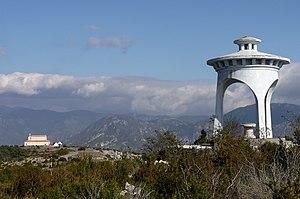
Madone d'Utelle - Point de vue panoramique et sanctuaire
La Madone d’Utelle est un sanctuaire et lieu de pèlerinage, perché sur une montagne du département des Alpes-Maritimes, dans la commune d’Utelle, en Provence-Alpes-Côte d’Azur.